U. L. Washington

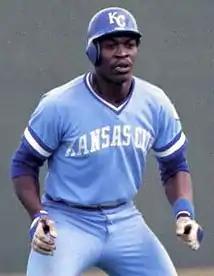
Washington in 1980

U. L. Washington (October 27, 1953 – March 3, 2024) was an American professional baseball player and coach. He played in Major League Baseball (MLB) from 1977 to 1987 for the Kansas City Royals, Montreal Expos, and Pittsburgh Pirates. Washington played mostly as a shortstop during his career, and was well known for having a toothpick in the corner of his mouth while on the field and at the plate.